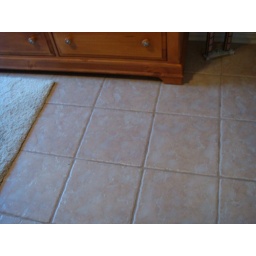
Nice tile floor in 3rd bedroom